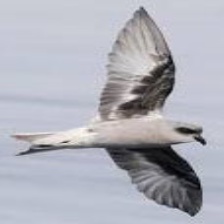
Species: ASHY STORM PETREL
Scientific name: OCEANODROMA HOMOCHROA